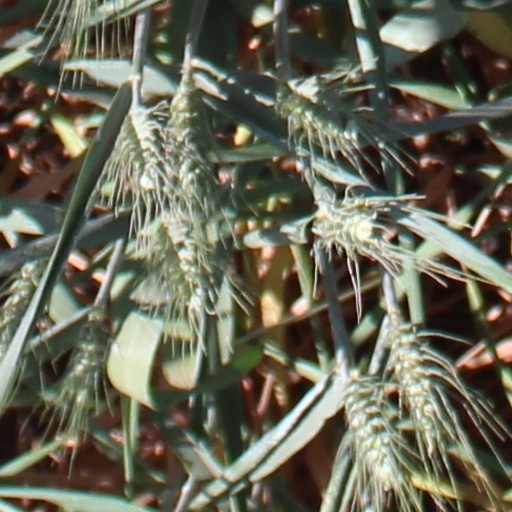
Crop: wheat